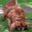
Label: dog